History of the United States Navy

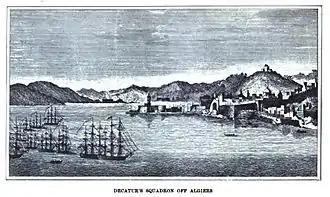
Decatur's squadron off Algiers

The Revolutionary War was ended by the Treaty of Paris in 1783, and by 1785 the Continental Navy was disbanded and the remaining ships were sold. The frigate , which had fired the last shots of the American Revolutionary War, was also the last ship in the Navy. A faction within Congress wanted to keep the ship, but the new nation did not have the funds to keep her in service. Other than a general lack of money, factors for the disarmament of the navy were the loose confederation of the states, a change of goals from war to peace, and more domestic and fewer foreign interests.